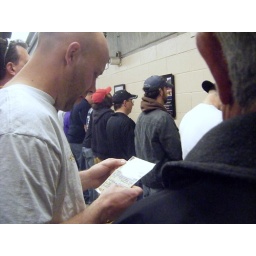
some guy reading some thing in line in the bathroom at coors field on opening day